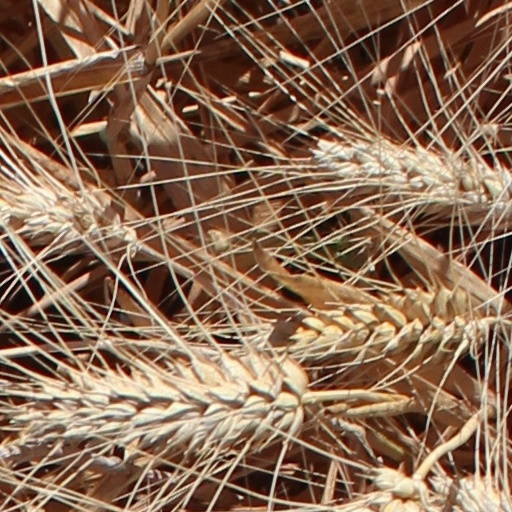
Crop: wheat